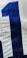
Number: 1